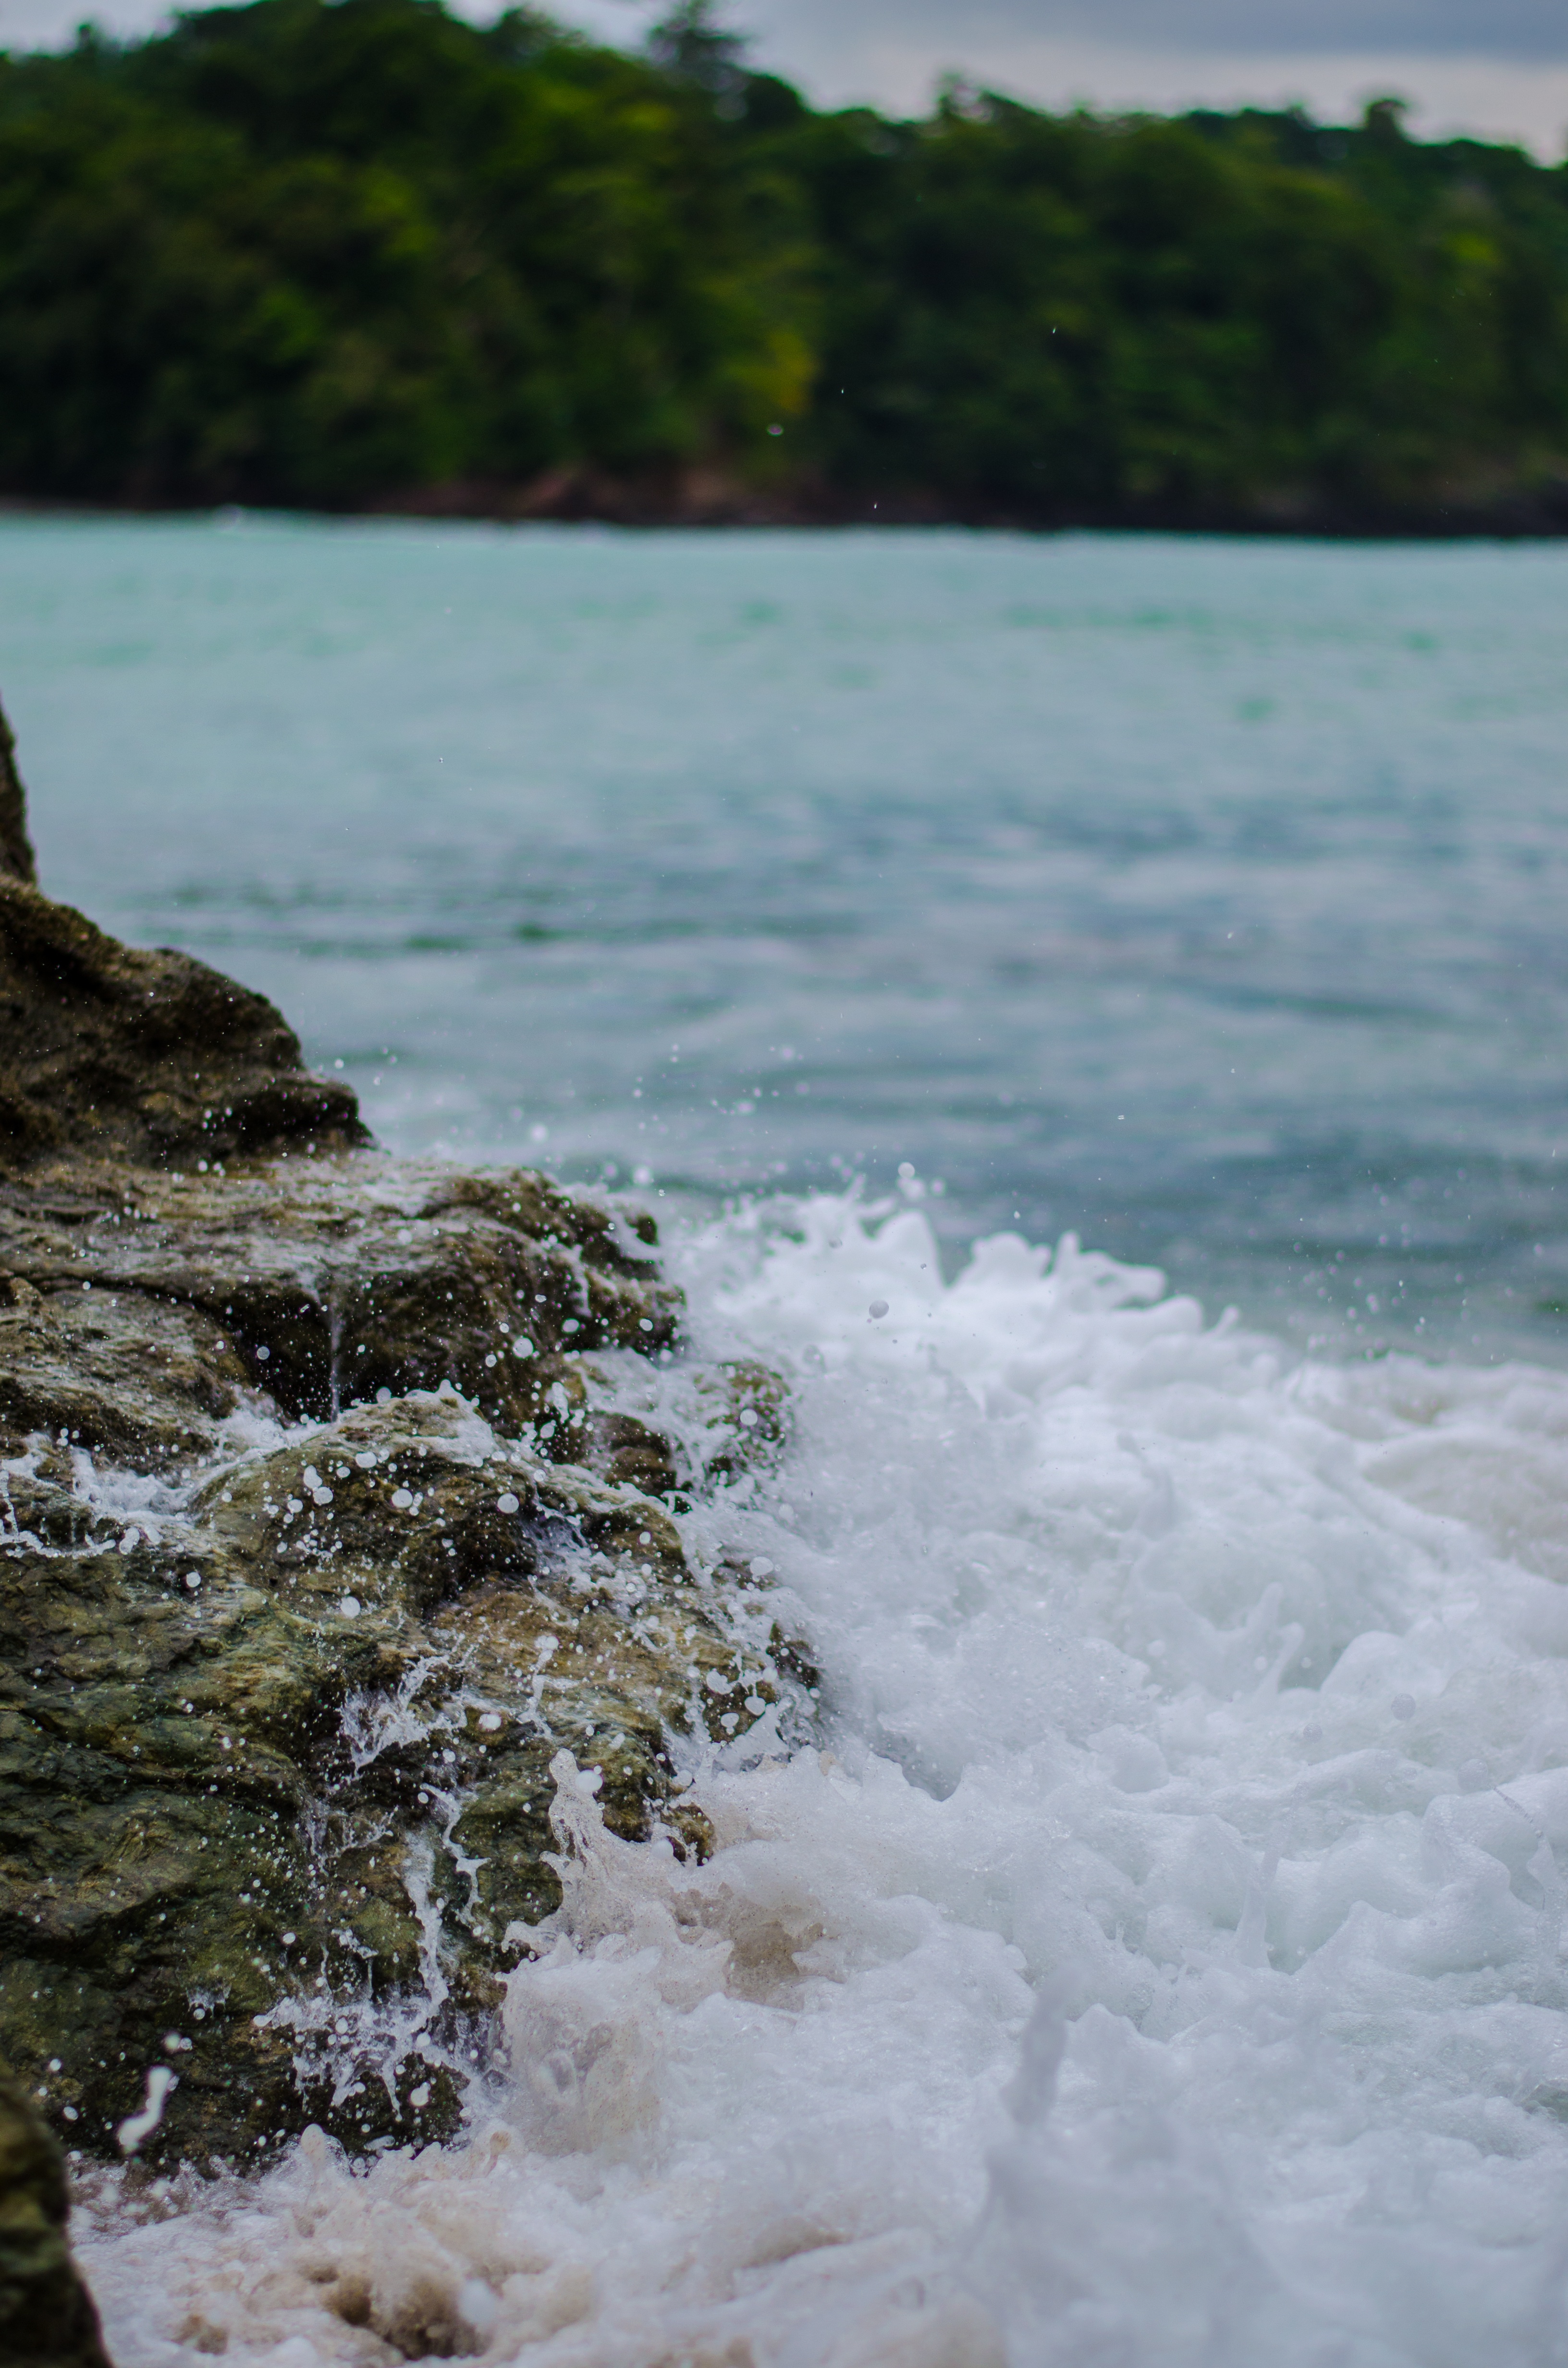
beach, sea, coast, water, nature, rock, ocean, shore, wave, river, rapid, body of water, wind wave